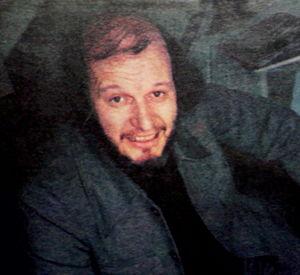
Guillermo Mordillo Menéndez, dit Mordillo, est un dessinateur de bande dessinée argentin né le 4 août 1932 à Villa Pueyrredón et mort le 29 juin 2019 à Palma Nova.